Crystal Palace Park

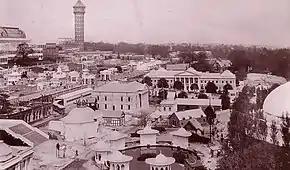
Festival of Empire held at the park in 1911

The park also housed one of the pioneer speedway tracks, which opened for business in 1928. The Crystal Palace Glaziers raced in the Southern and National Leagues up to 1933 when the promotion moved on to a track in New Cross. The extensive grounds were used in pre-war days for motorcycle racing and, after the 1950s, for motorcar racing; this was known as the Crystal Palace circuit. Large sections of the track layout still remain as access roads around the park. The circuit itself fell into disuse after the final race in 1972, although it has been digitally recreated in the Grand Prix Legends racing simulation and 2010 sees the 10 years of campaigning work to reopen the track culminating in Motorsport at the Palace.